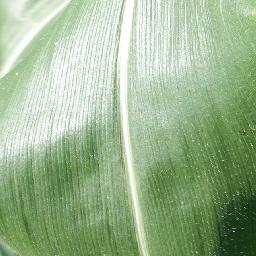
Label: Corn_(Maize)___Healthy